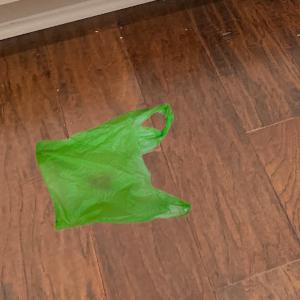
Label: plasticbags